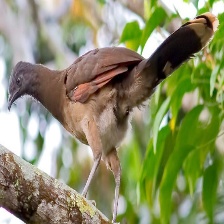
Species: GREY HEADED CHACHALACA
Scientific name: ORTALIS CINEREICEPS